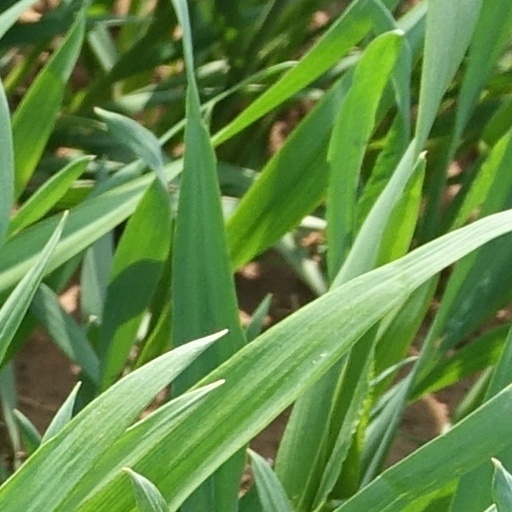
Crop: wheat